Six Flags Great America

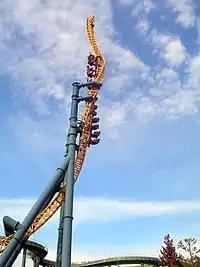

The Turn of the Century roller coaster closed and was rethemed in 1980. Two vertical loops were added, along with two tunnels and the "new" ride was re-themed and renamed Demon. The ride featured an original theme song and new demon-themed elements. American Eagle, a racing wooden roller coaster, opened in 1981, exclusive to the Gurnee park. The tracks share a drop of and they reach speeds of , totaling of combined track. It opened as the tallest, fastest and longest dueling wooden coaster. The Picnic Grove was added in 1982 as a dining and meeting place for group outings. Two entrances for the pavilion would be located between Yankee Harbor and Yukon Territory.